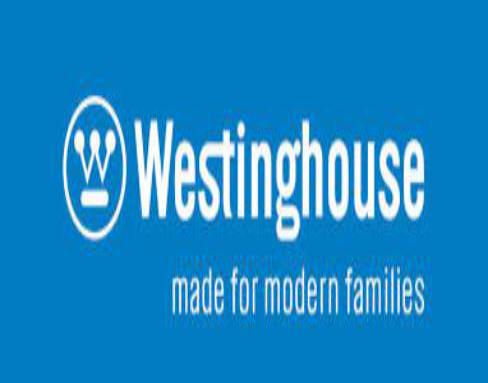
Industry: Electronic